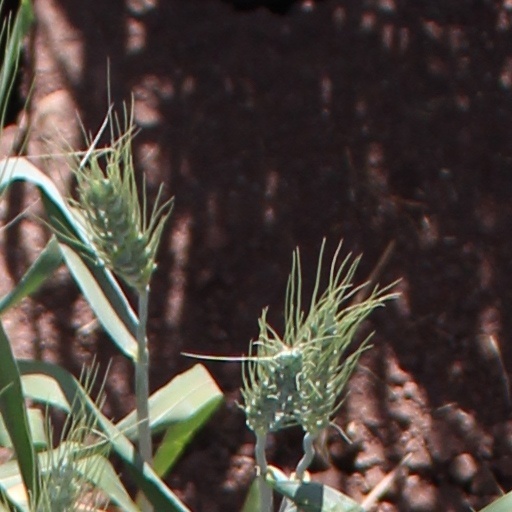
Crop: wheat